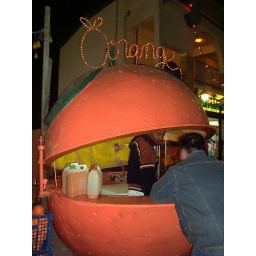
not so happy orangeman in his orange house